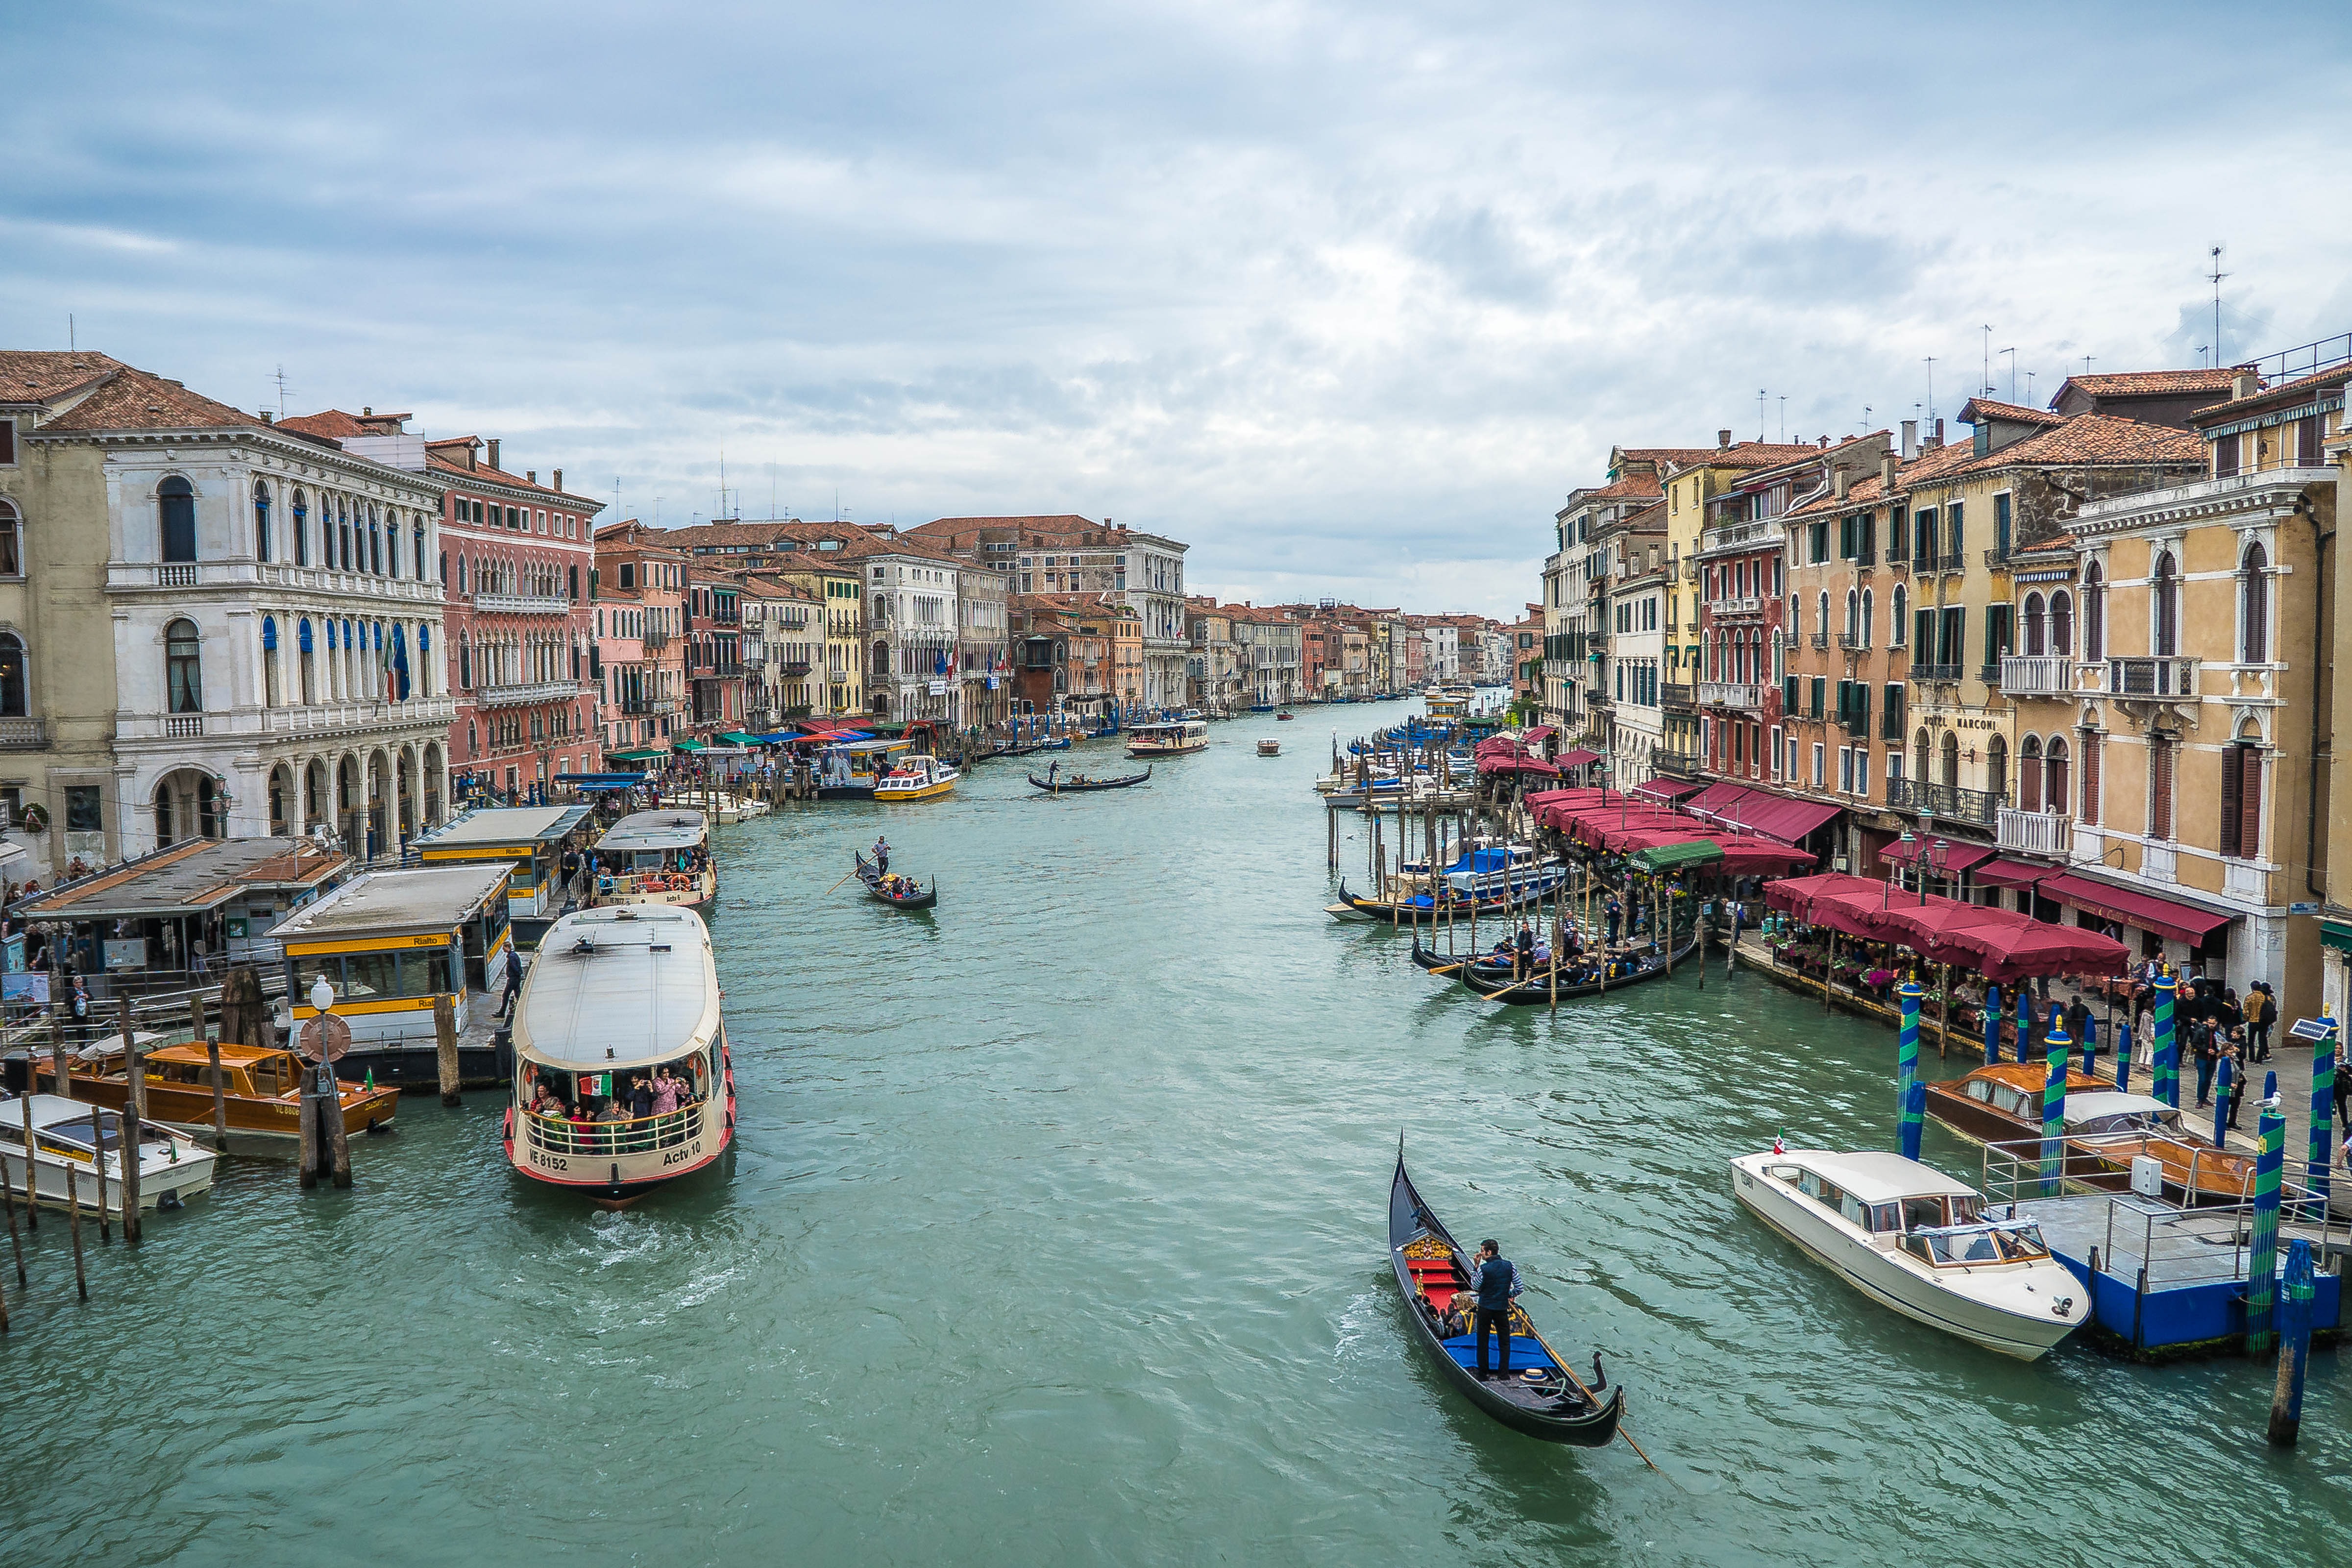
sea, coast, water, boat, town, city, river, canal, cityscape, vacation, travel, vehicle, italy, harbor, venice, port, tourism, waterway, body of water, boats, channel, watercraft, canale grande, landform